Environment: real
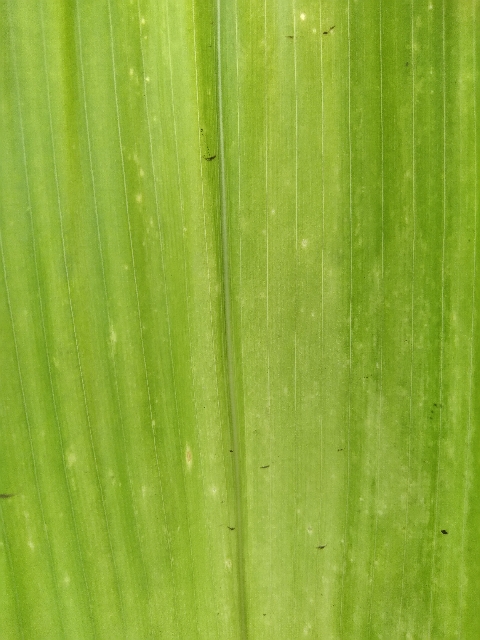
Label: lethal_necrosis